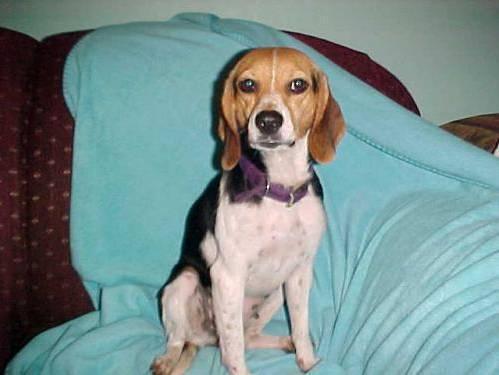
dog